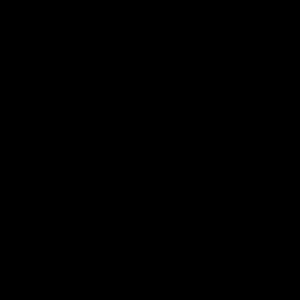
Une diode Transil ou diode de suppression de tensions transitoires ou en anglais transient-voltage-suppression est un composant de protection de type parasurtenseur. Il s'agit d'une diode qui utilise le même effet d'avalanche que la diode Zener, mais dans un but exclusif de protection des circuits.